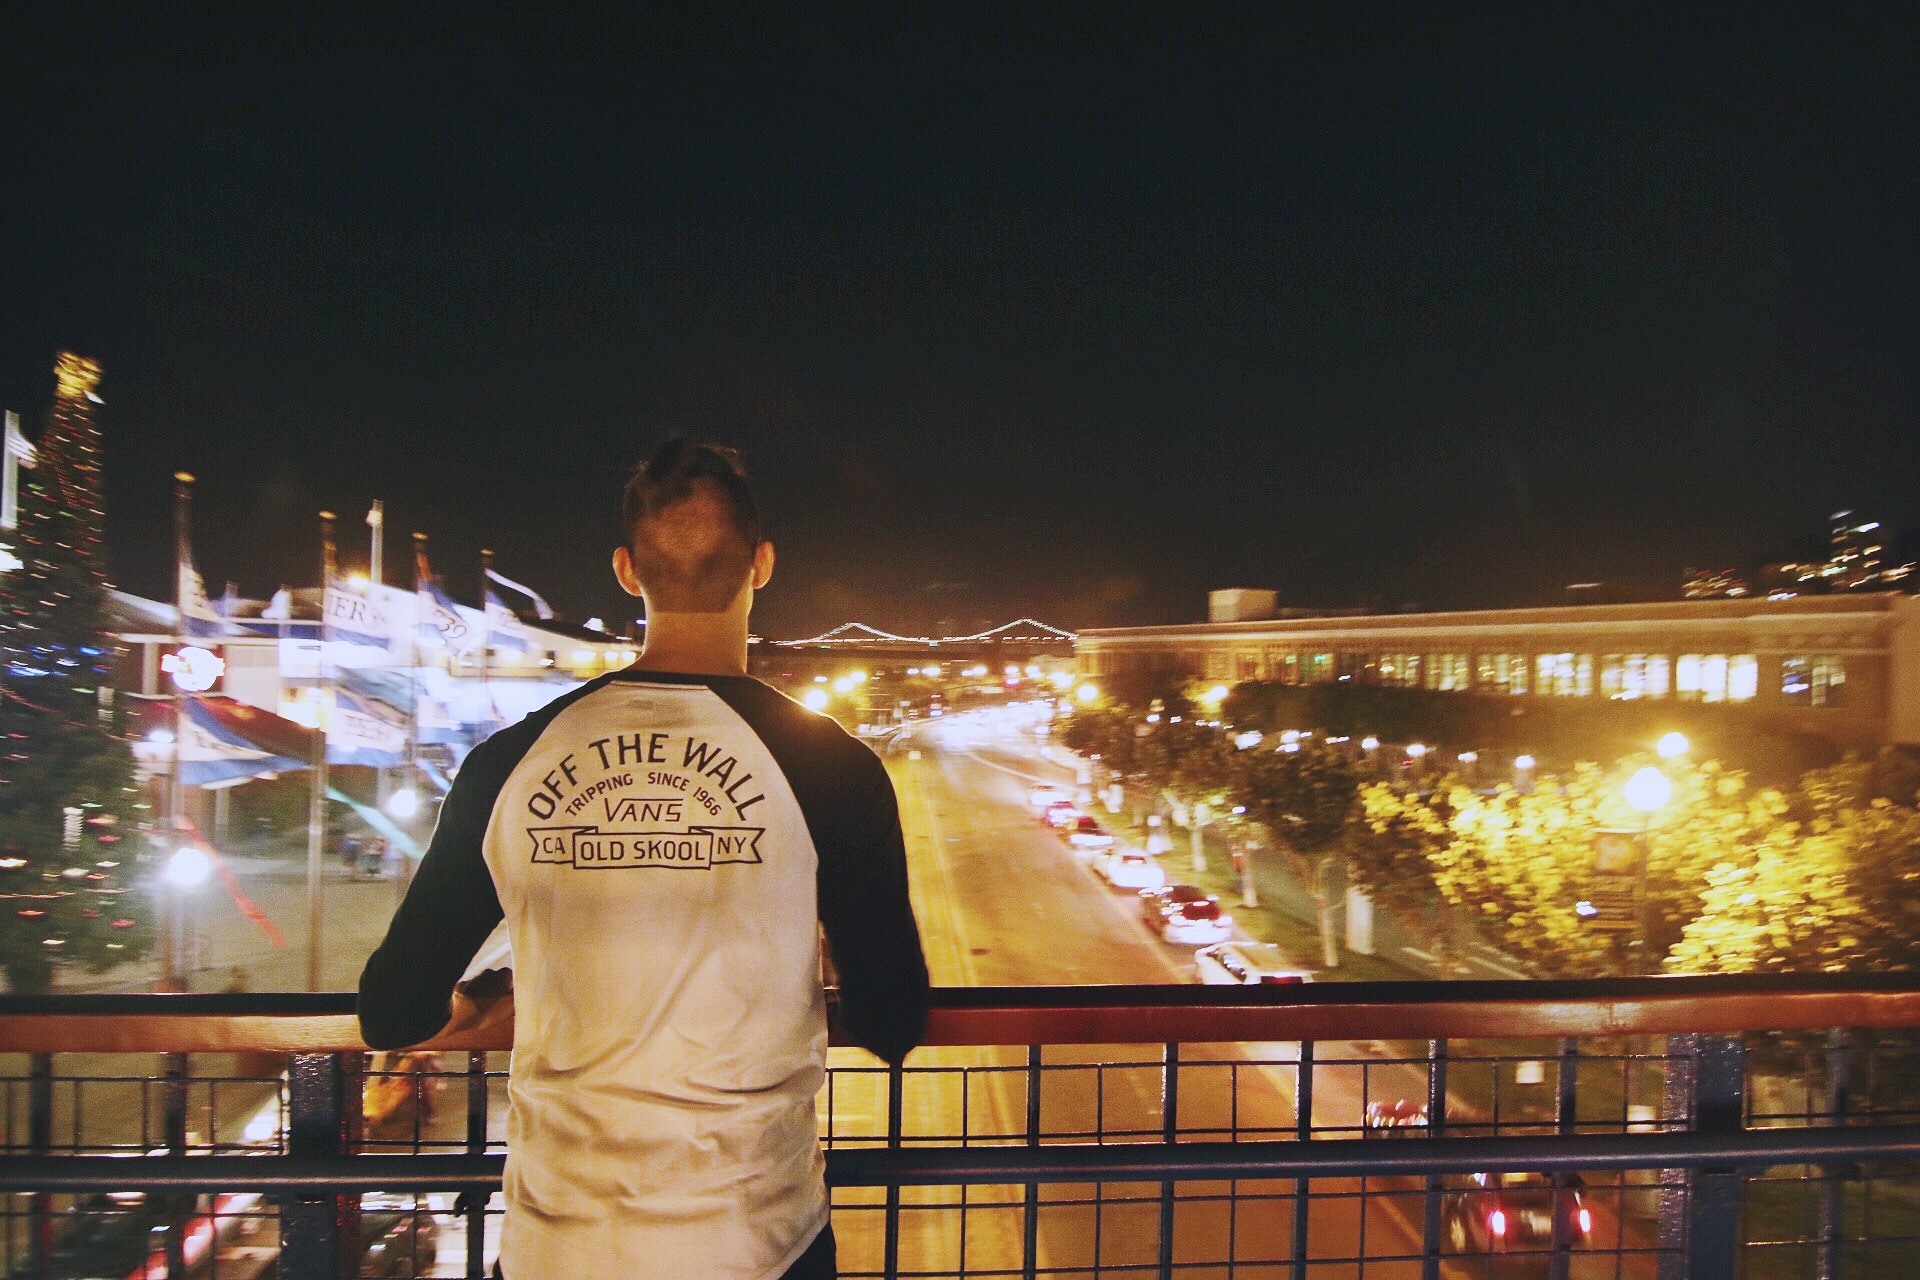
night, evening, lighting